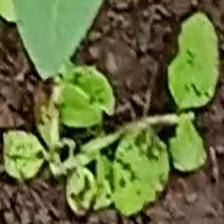
Weed species: Kena_(Commplina_benghalensio)